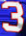
Number: 3